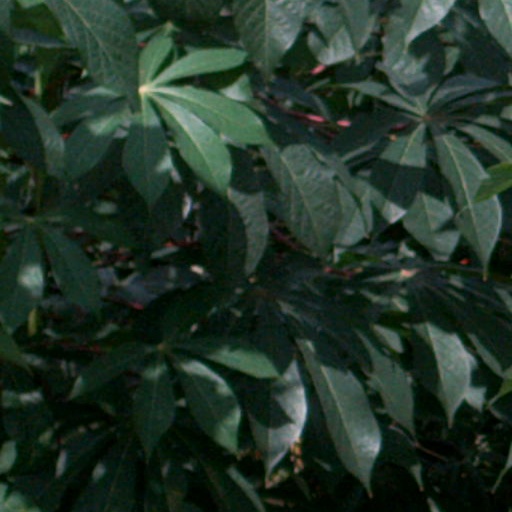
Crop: cassava